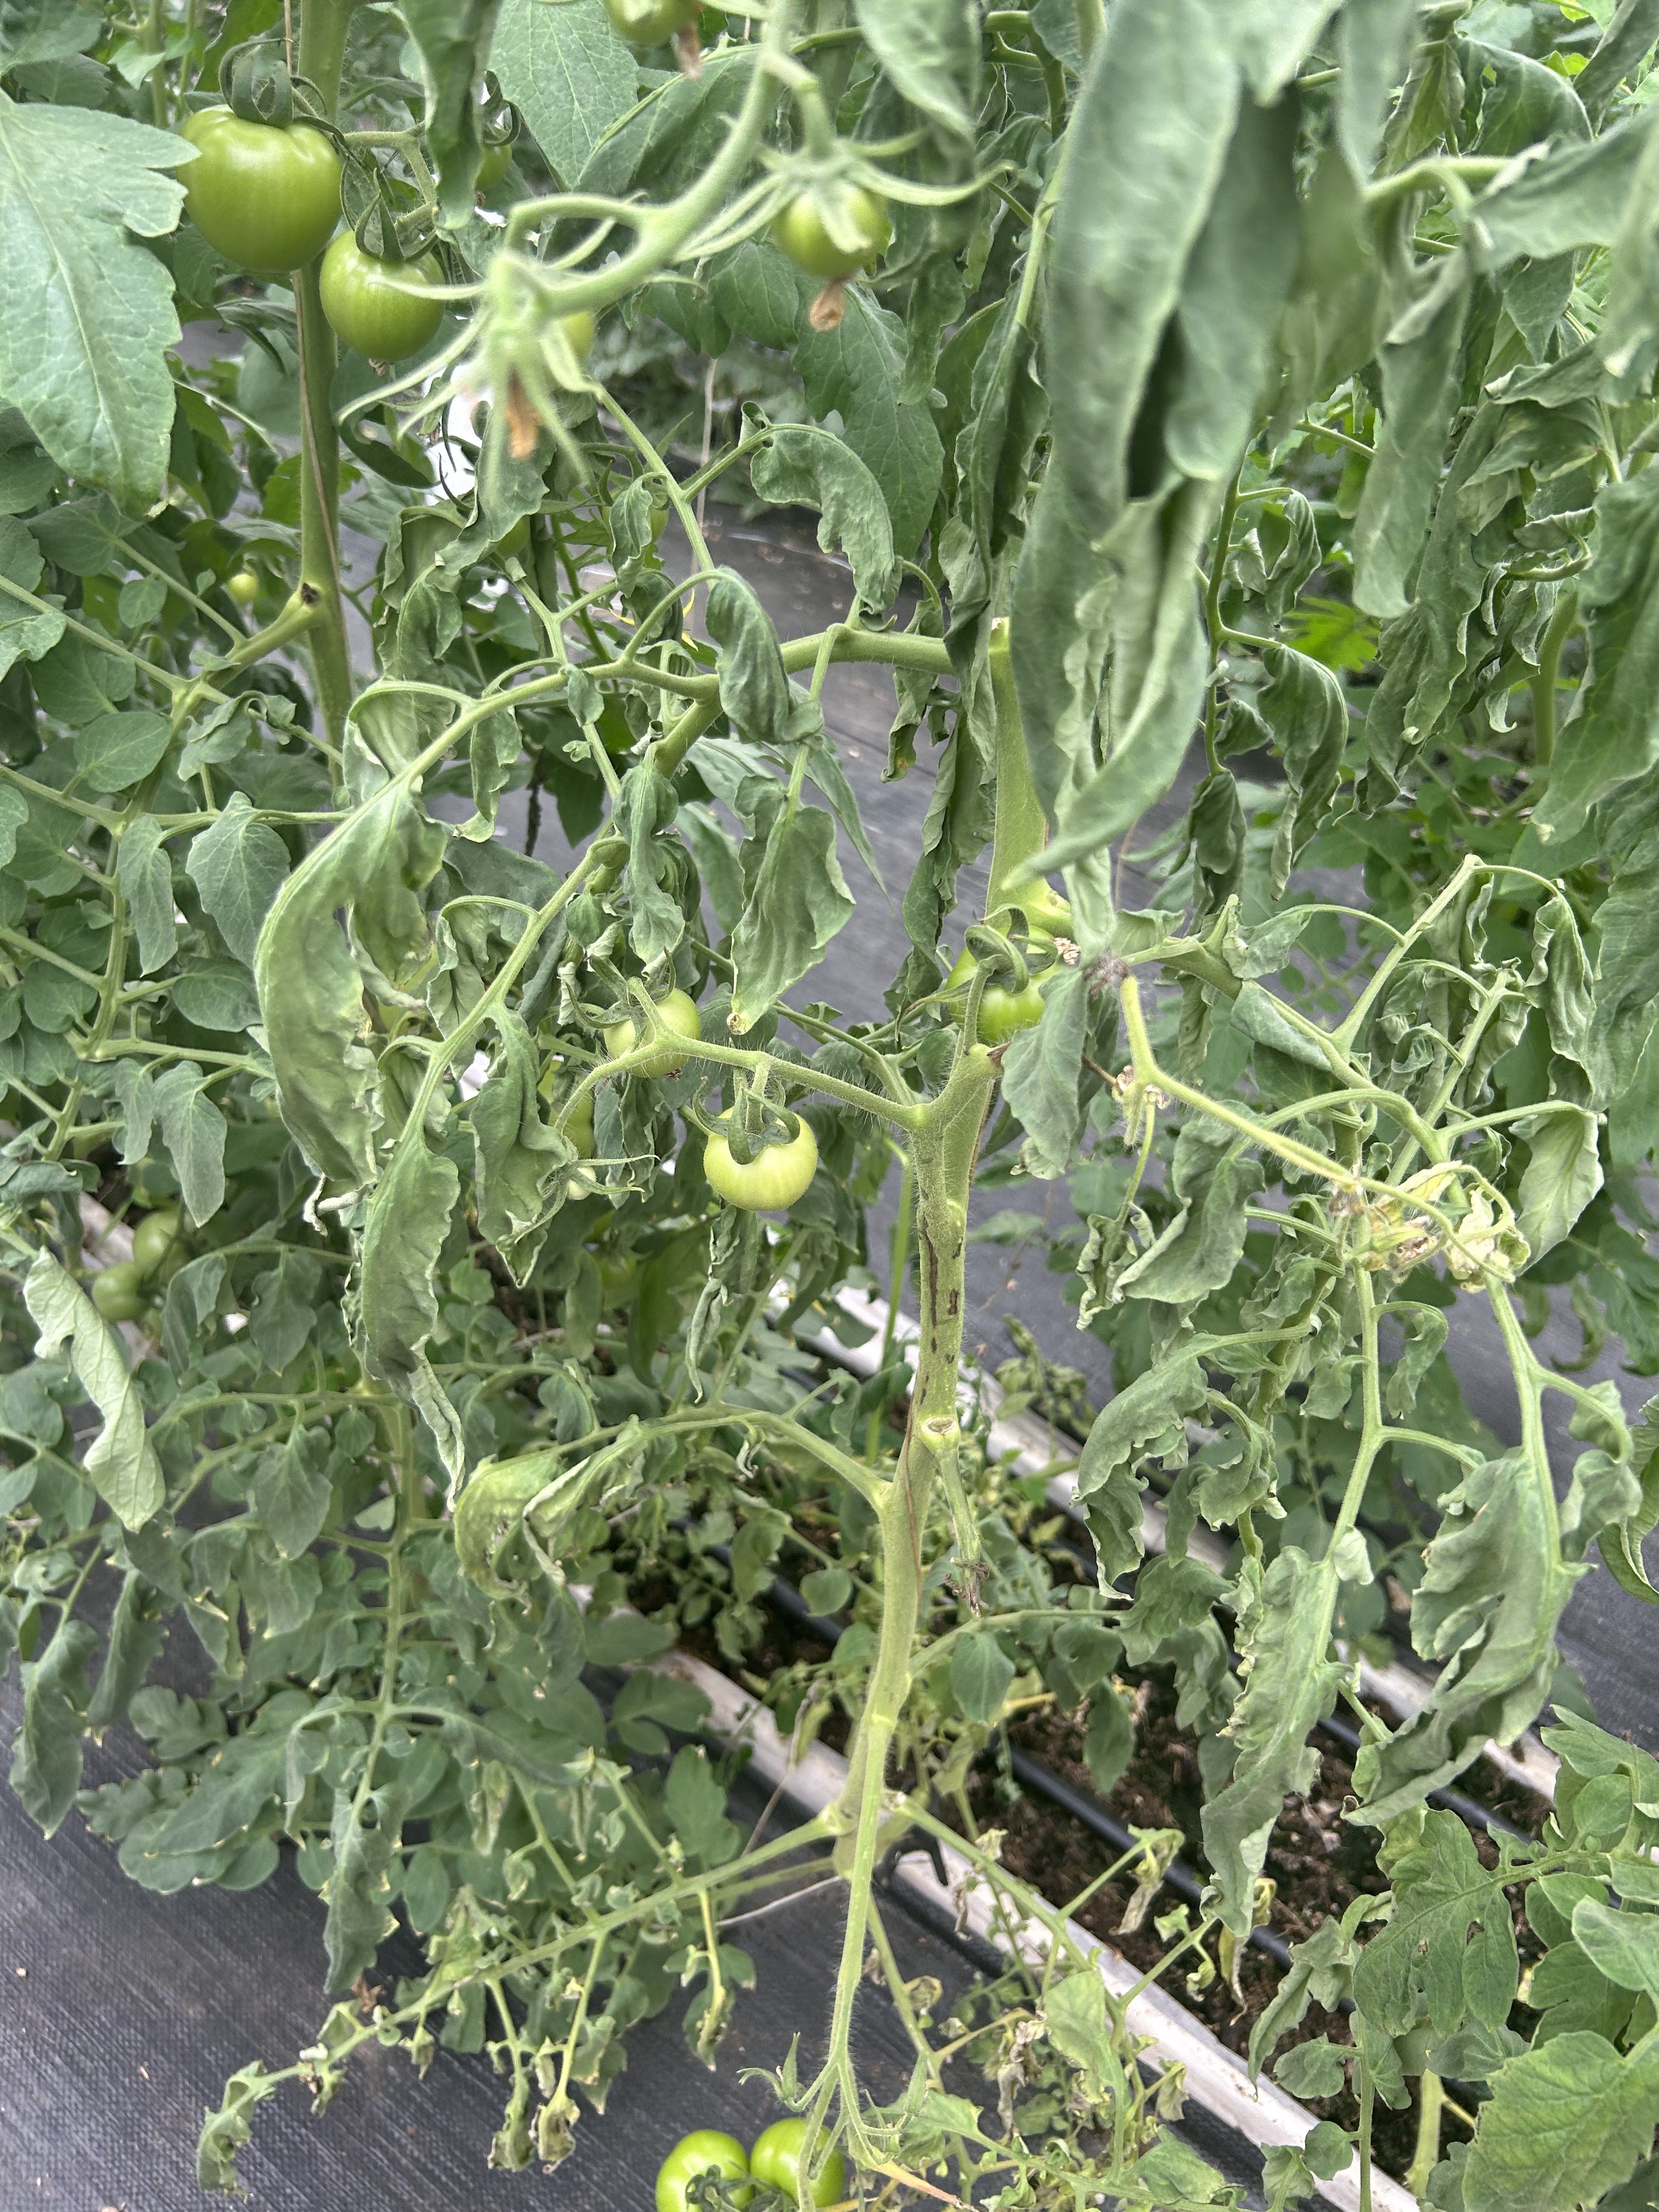
Disease: Wilt